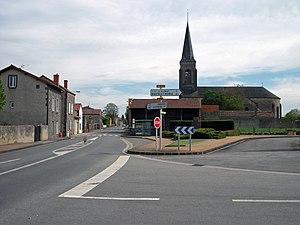
Surat est une commune française située dans le département du Puy-de-Dôme, en région Auvergne-Rhône-Alpes. Elle fait partie de l'aire urbaine de Clermont-Ferrand.